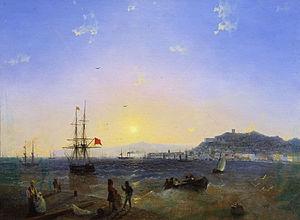
Kertch est une ville de Crimée ayant le statut de municipalité. Sa population s'élevait à 145 265 habitants en 2013.